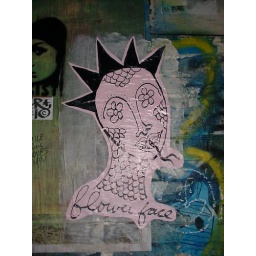
dumpster dived pink house paint on NY Times paper with sharpie, pasted up in soho